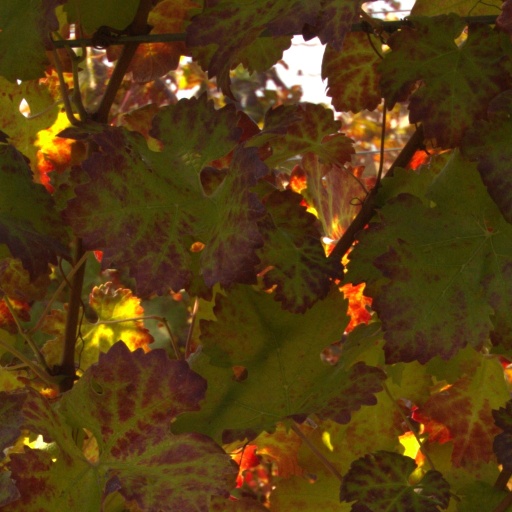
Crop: grape